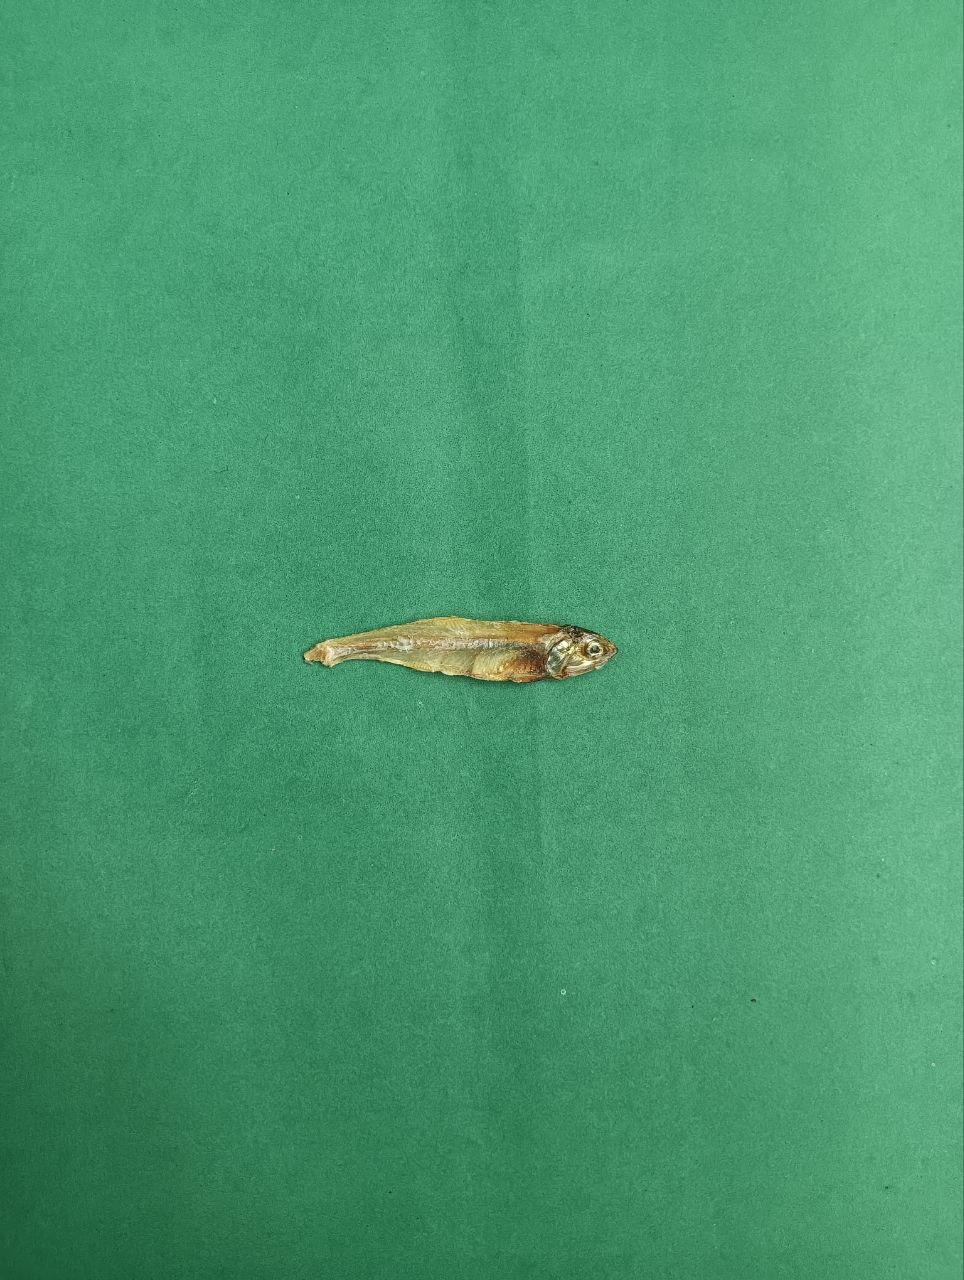
Species: narkeli